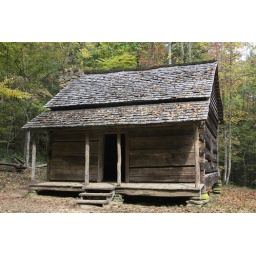
Gracious mountain living, 19th and early 20th century in the Great Smoky Mountains. One room, fireplace, running water nearby.